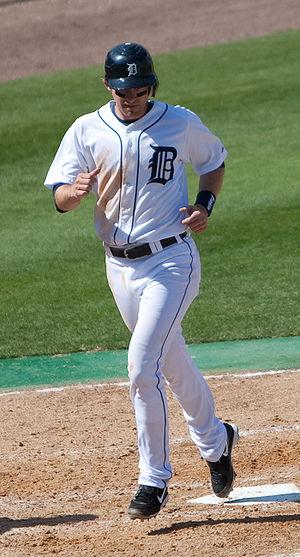
Jeffrey Adam Everett est un joueur d'arrêt-court de baseball ayant joué dans les Ligues majeures de 2001 à 2011, notamment pour les Astros de Houston. Il fait ensuite partie du personnel d'instructeurs des Astros.